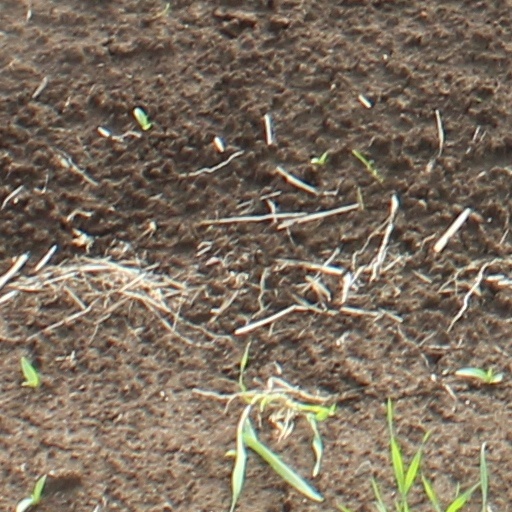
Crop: wheat